Igor Kovalenko

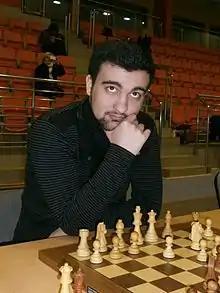
Kovalenko in Trzcianka, 2013

Igor Viktorovich Kovalenko (born 29 December 1988, Novomoskovsk) is a Ukrainian chess player who played for Latvia between 2013 and 2021 and holds the FIDE title of Grandmaster (GM).